Sky position (RA, Dec in degrees): 174.256, 21.565
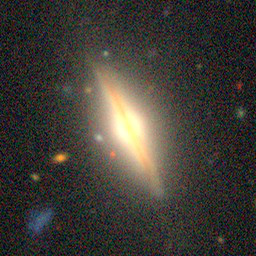
Galaxy morphology: Edge-on Galaxies with Bulge